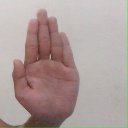
अक्षर: ध